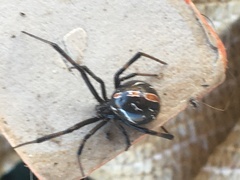
Species: Lactrodectus_hesperus